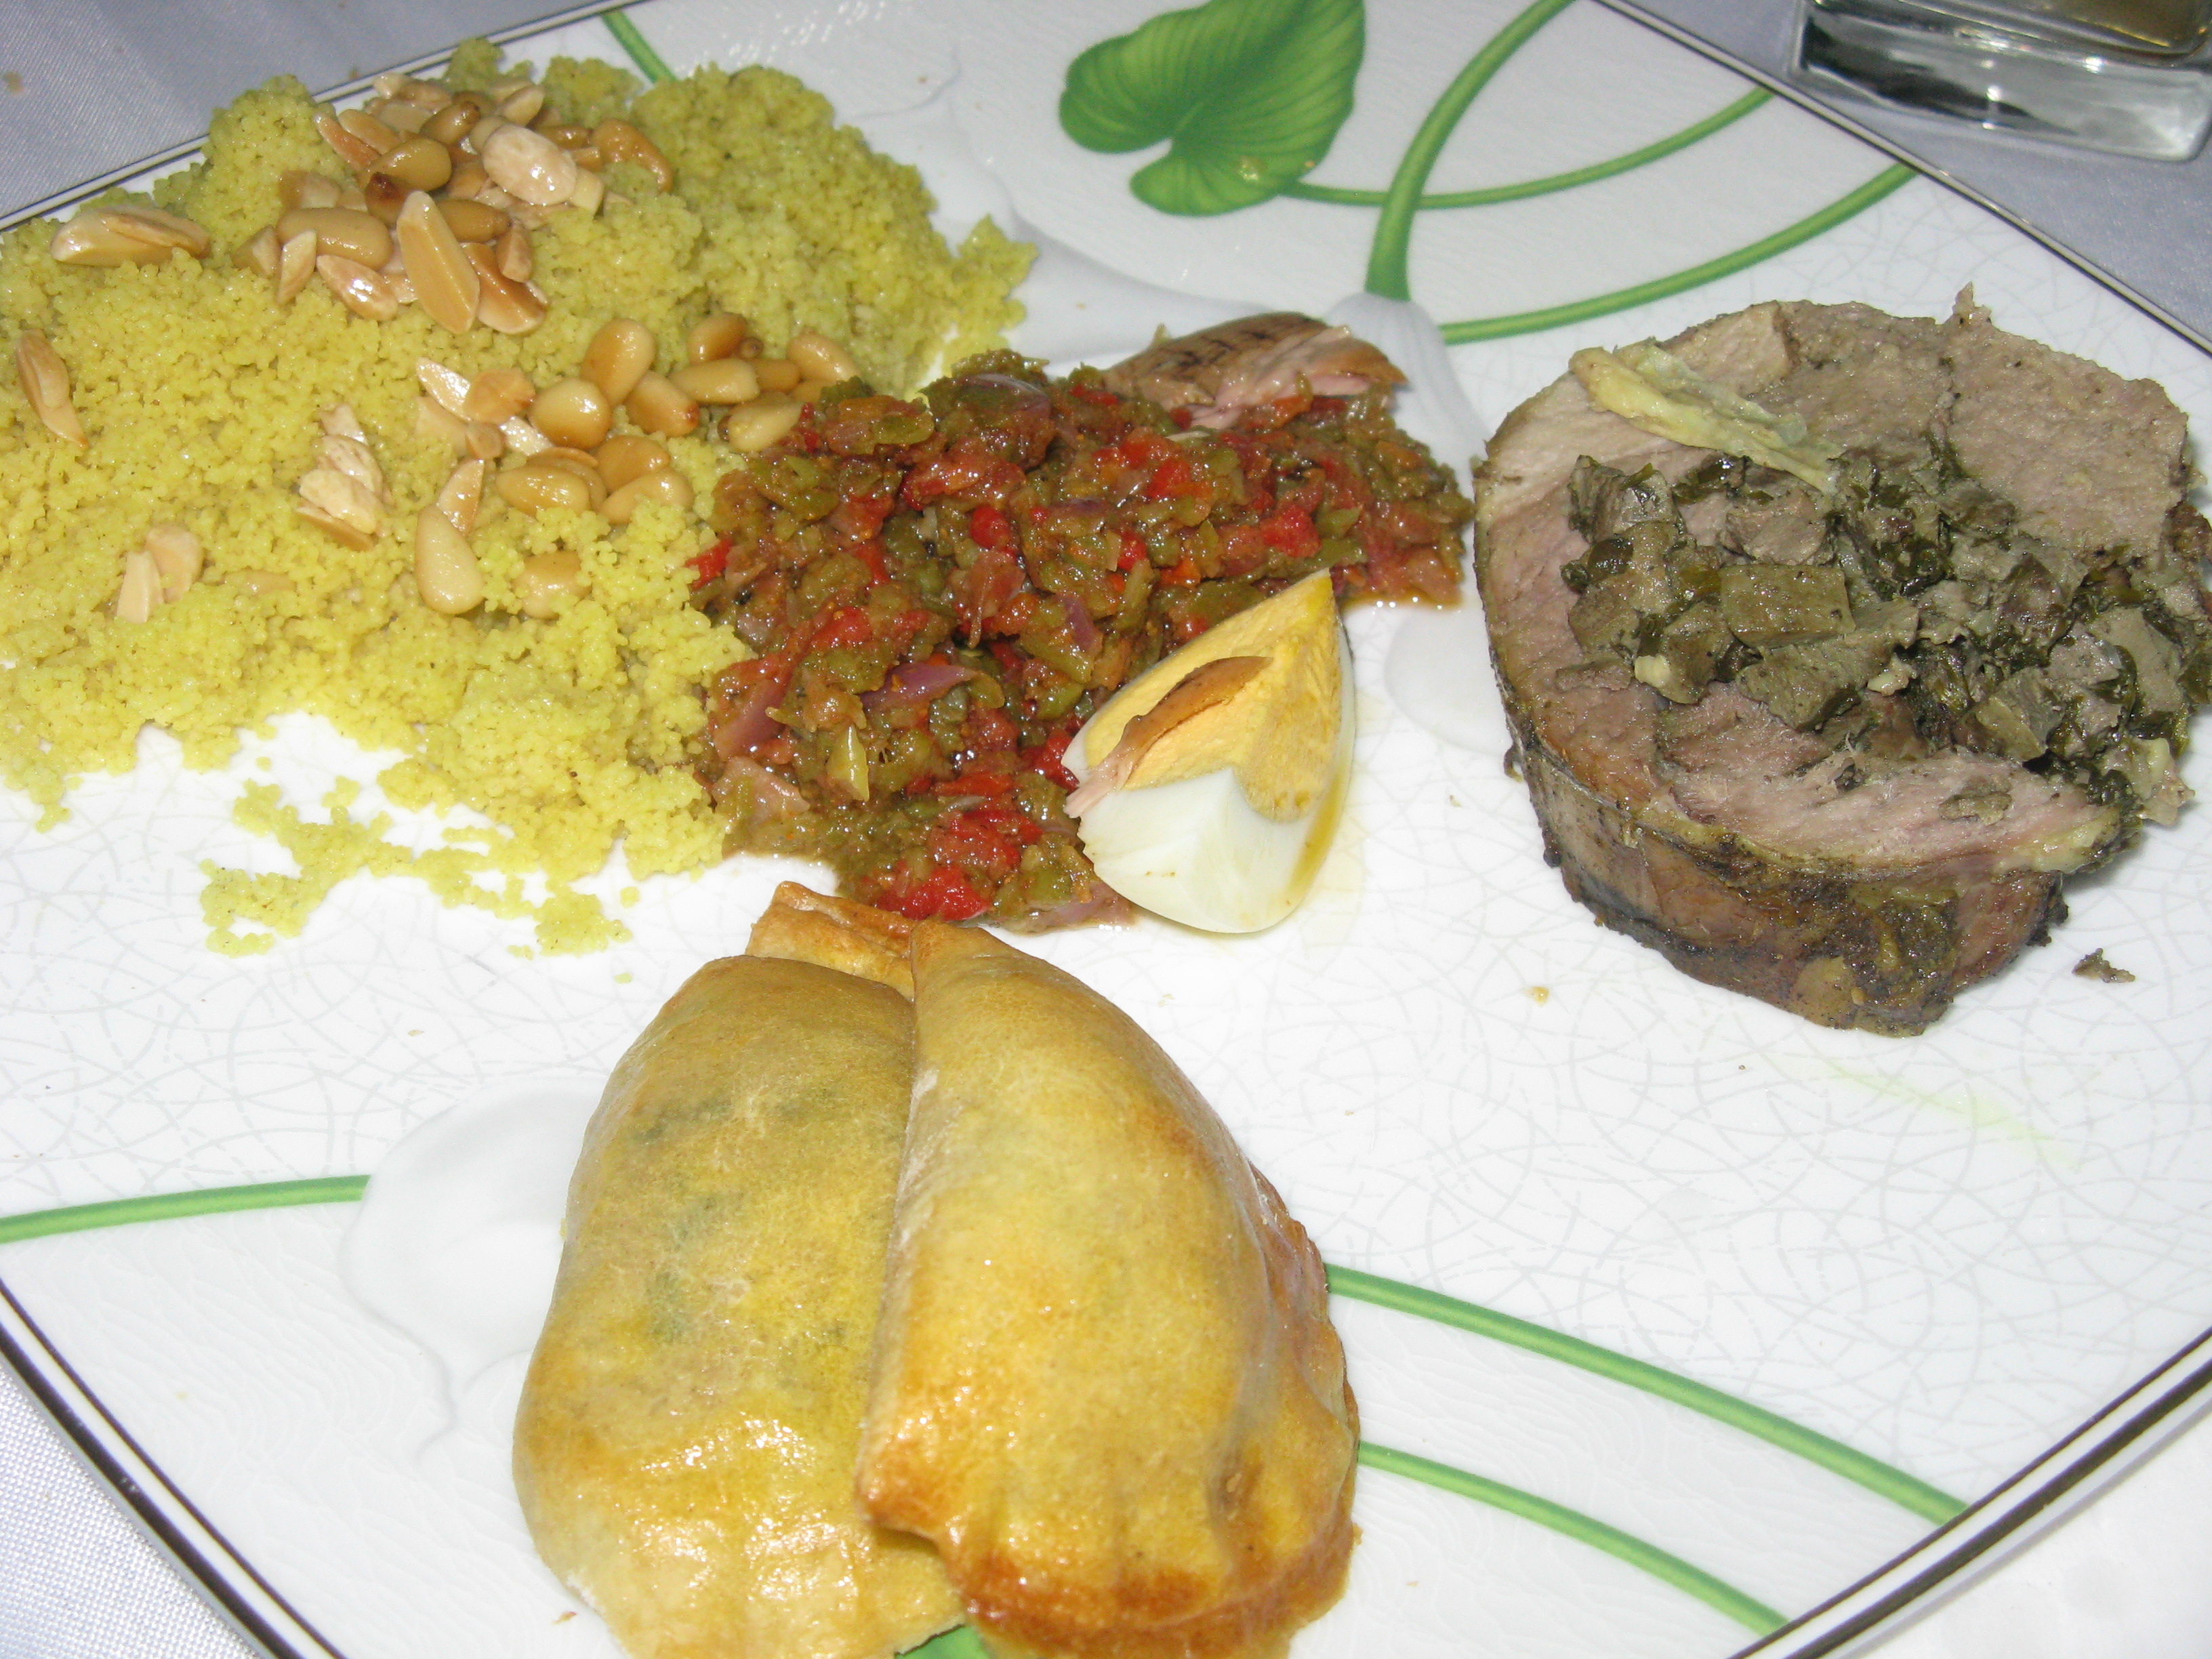
food, dish, cuisine, vegetarian food, meal, asian food, recipe, middle eastern food